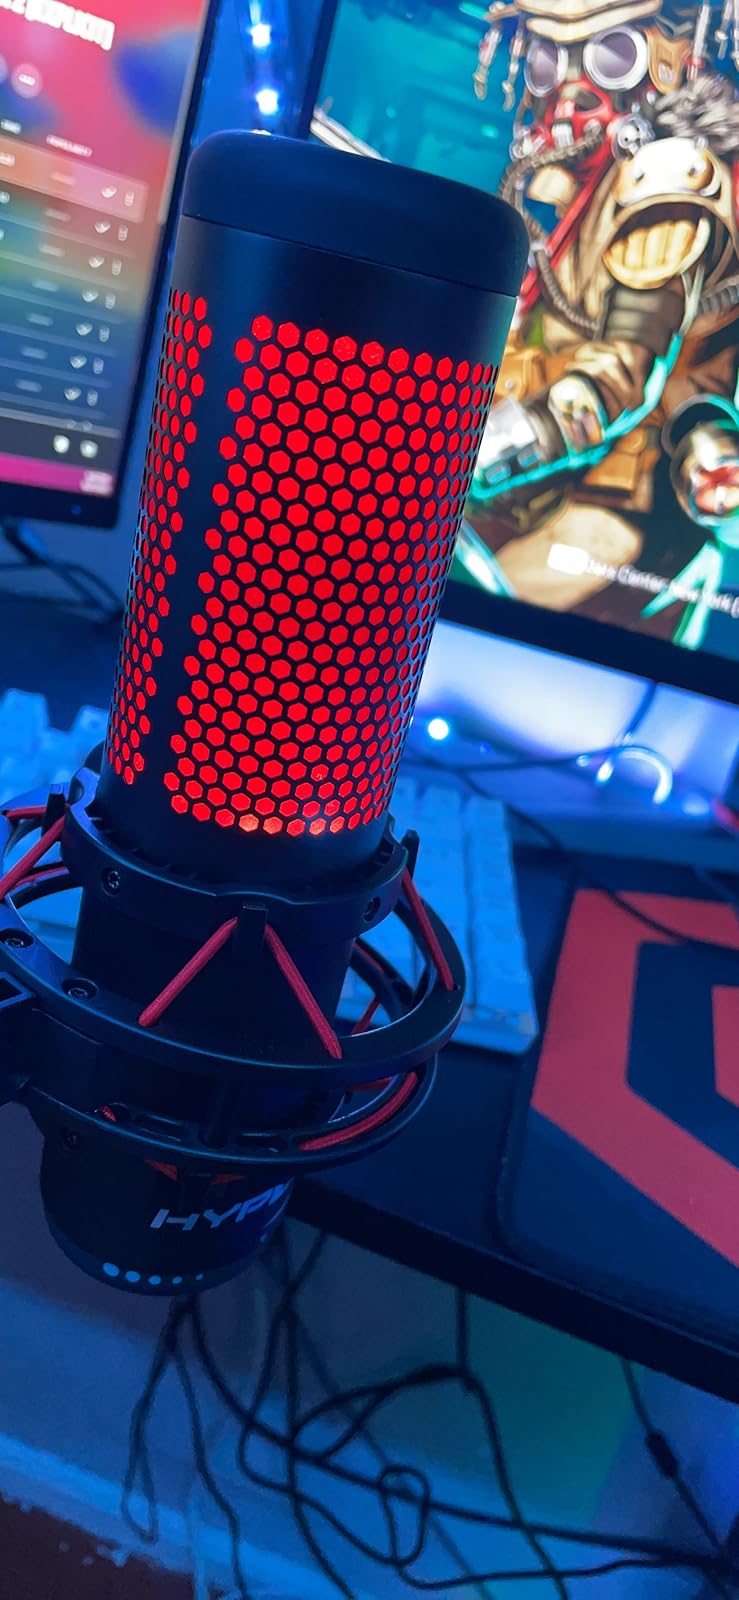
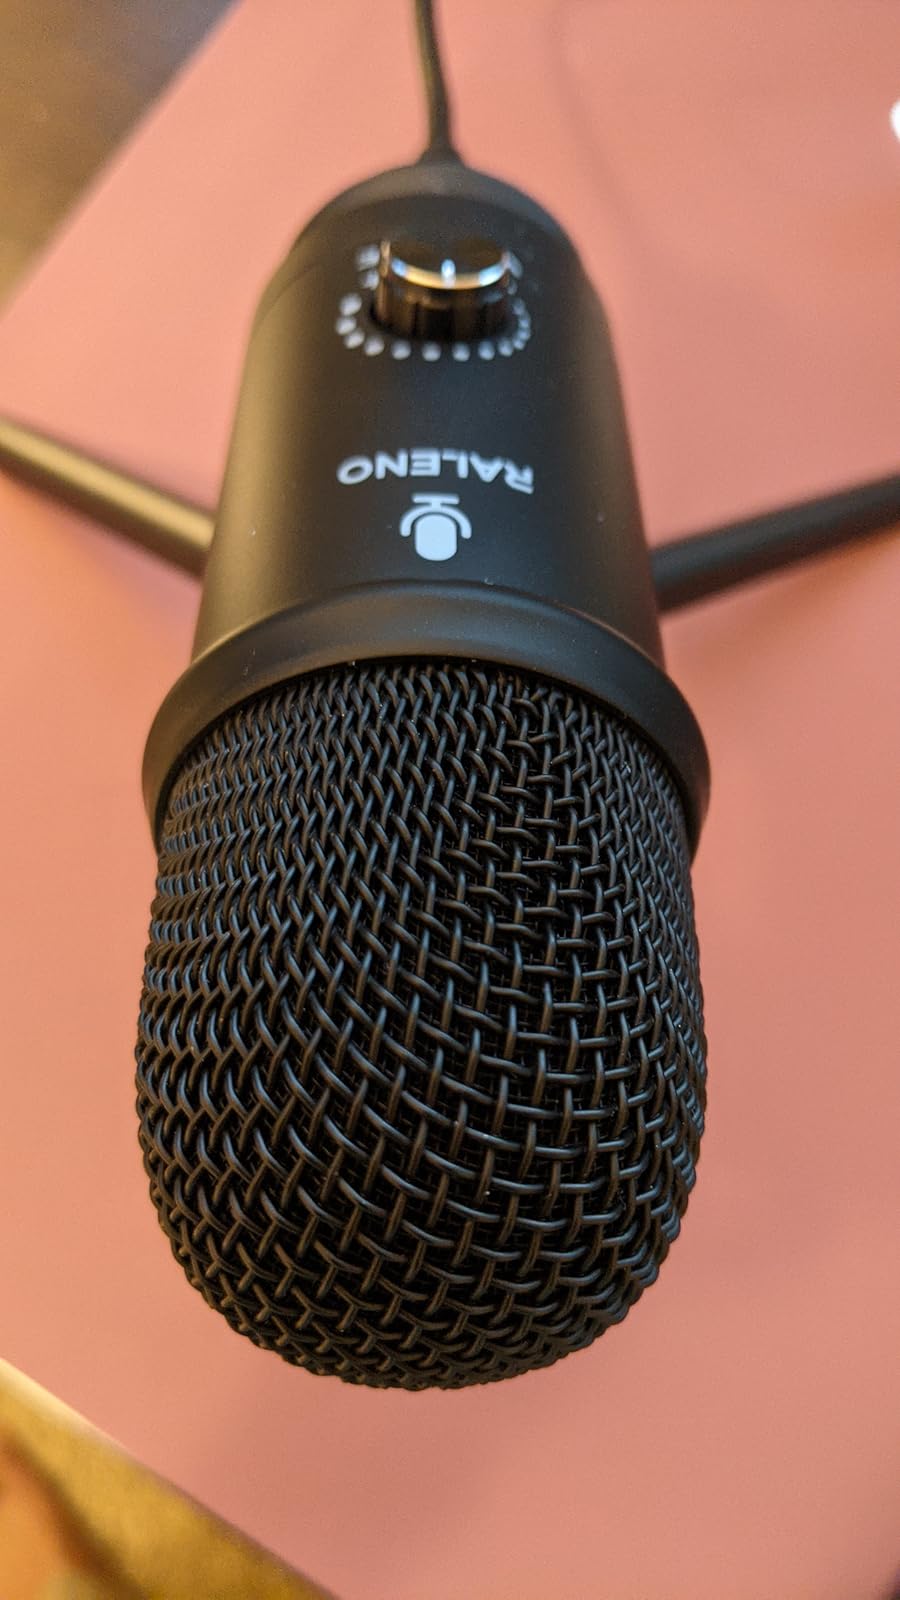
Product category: microphone
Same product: no